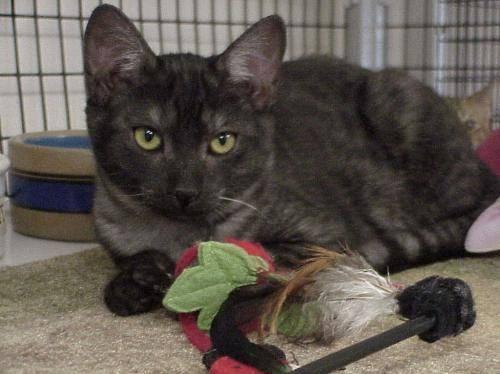
cat